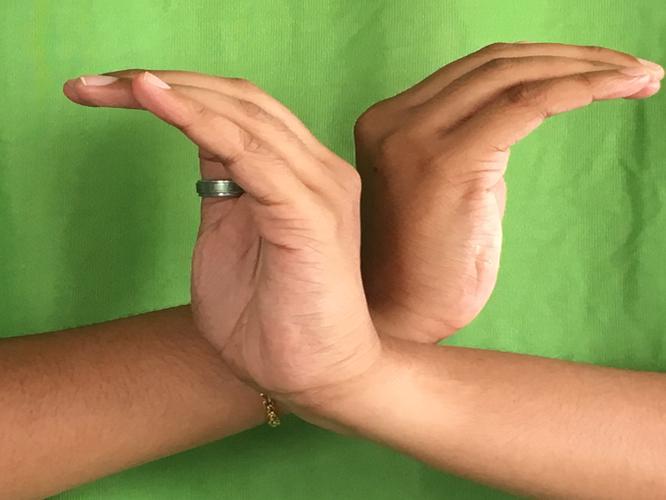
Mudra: Nagabandha
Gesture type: double_hand